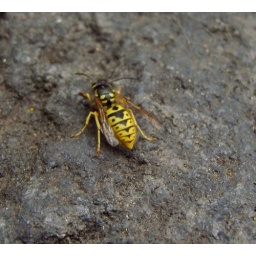
A wasp spotted on the pavement in my lunch break